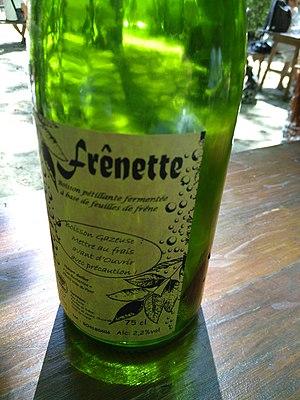
Bouteille de frênette (alcool très léger produit par la fermentation de feuilles de frêne). On appelle parfois la frênette «
La frênette, ou cidre de frêne, est une boisson fermentée légèrement alcoolisée, préparée à base de feuilles de frêne.